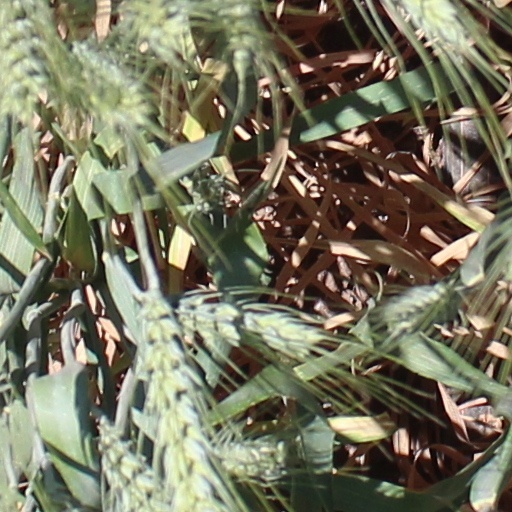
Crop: wheat